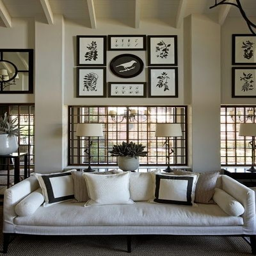
love the windows and decor , just imagine with a red sofa